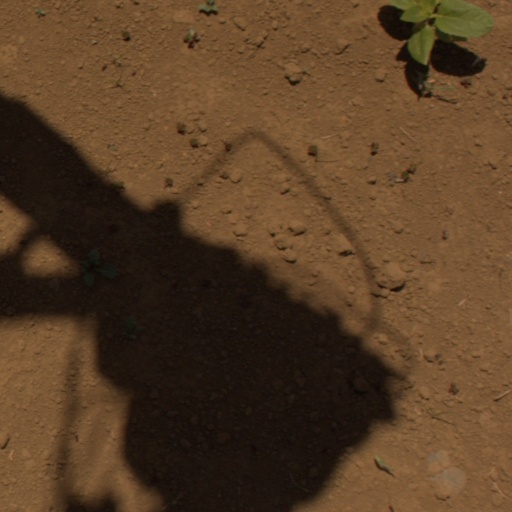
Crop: Jerusalem artichoke